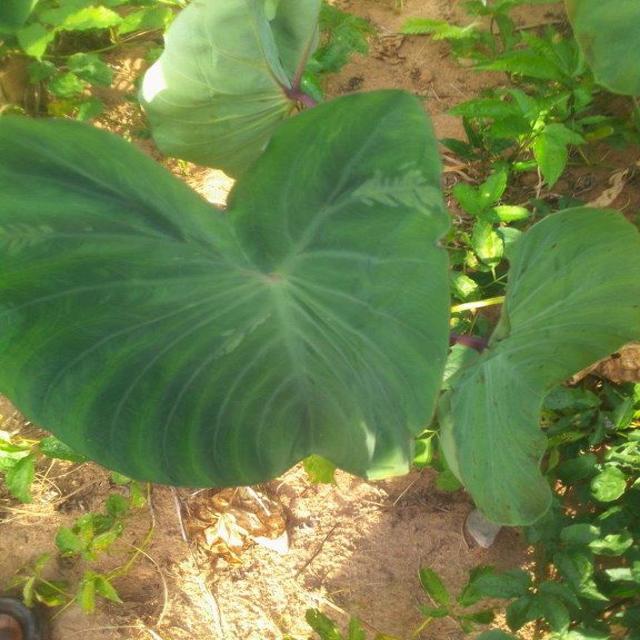
Label: Healthy